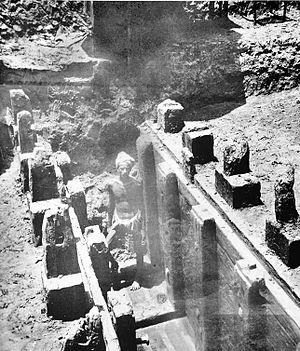
Pataliputra, est une ancienne capitale de l'Inde, située à proximité de la ville moderne de Patna. Elle est fondée par Ajatashatru, roi du Magadha, en 490 av. J.-C. : c'est alors un petit fort sur les rives du Gange, du nom de Pataligrama.